Dream Isaiah Saw

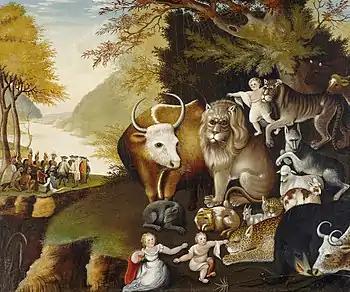
"Peaceable Kingdom" (Edward Hicks, circa 1834)

"The Dream Isaiah Saw" is a contemporary classical choral Christmas song, commissioned by the Bach Choir of Pittsburgh and composed in 2001 by Glenn L. Rudolph to the lyrics of Thomas H. Troeger's 1994 hymn "Lions and Oxen Will Feed in the Hay." It has become a holiday favorite. The hymn has become a signature piece of The Washington Chorus and is performed annually at the John F. Kennedy Center for the Performance Arts. The song has been independently released by many symphonic and college choirs. It is regularly performed by symphonic, college, church, and school choirs during Advent.